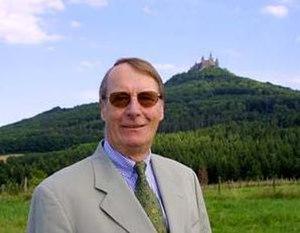
Le prince Michel de Prusse, né le 22 mars 1940 à Berlin et mort le 3 avril 2014 à Bisingen-Thanheim, était un membre de la maison impériale d'Allemagne et royale de Prusse.